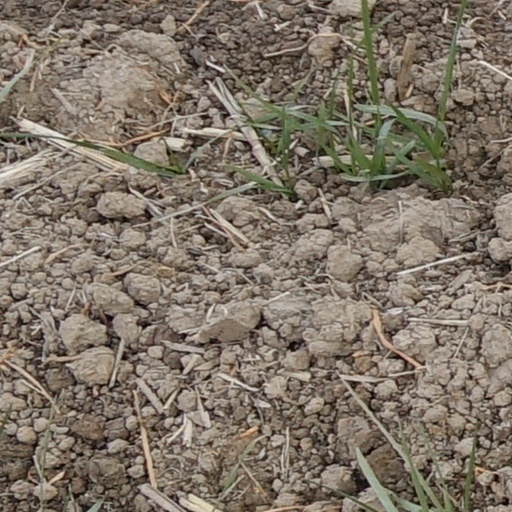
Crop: wheat